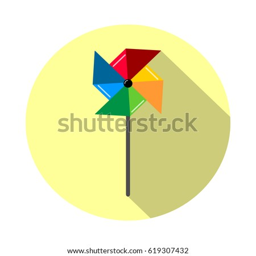
pinwheel in a flat design